Indrapura (Champa)

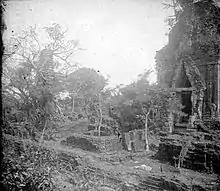
Đồng Dương and its stupa. Photo taken in 1902.

The city was built around 875 CE by Indravarman II, a Cham Buddhist king who also was the founder the Bhrgu dynasty of Champa. Under the Bhrgu dynasty, Indrapura was made the prime capital of Champa for around a century. Indravarman II took the construction of a Mahayana Buddhist temple complex named Lasmindra Lokesvara at Indrapura. The dynasty also left many spatial Buddhist temples around Indrapura. A high-ranking Cham court official was known for Buddhist pilgrimage travel from Indrapura to Java Island around 911–912.